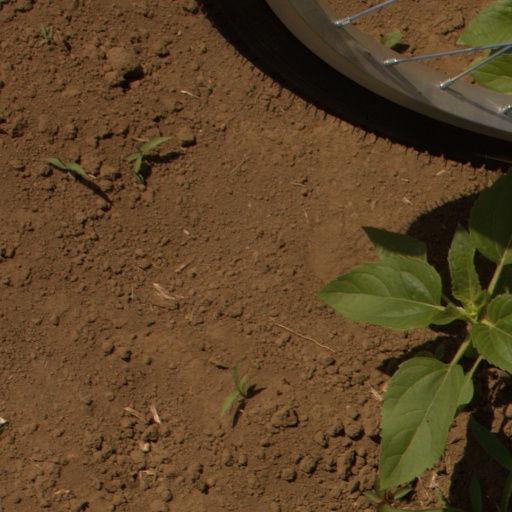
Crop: Jerusalem artichoke